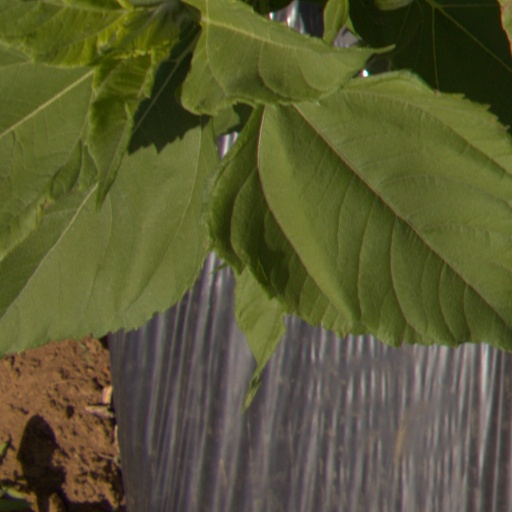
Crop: Jerusalem artichoke